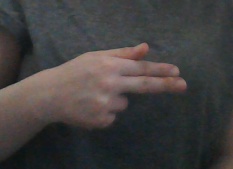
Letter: ghain